Nikolai Izmerov

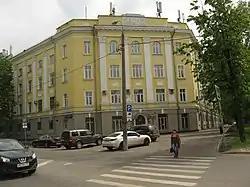
Izmerov Research Institute of Occupational Health (created on June 20, 1923).

Izmerov returned to Moscow in 1971 and was elected head of the Research Institute of Occupational Health and Diseases (in Academy of Medical Sciences, the leading institute in this field in the USSR and in RF, and the world's oldest scientific institute of occupational diseases). As the head of the institute (director from 1971 to 2012, scientific director from 2012 to 2015) he has done a lot to improve the work of the institute: the development of fundamental research in the field of occupational health, the development of permissible exposure limits, the development of manuals and textbooks, the implementation of research results in the practice of protection of workers. Some of the toxicological research results were used by the World Health Organization (WHO) and the International Programme on Chemical Safety.